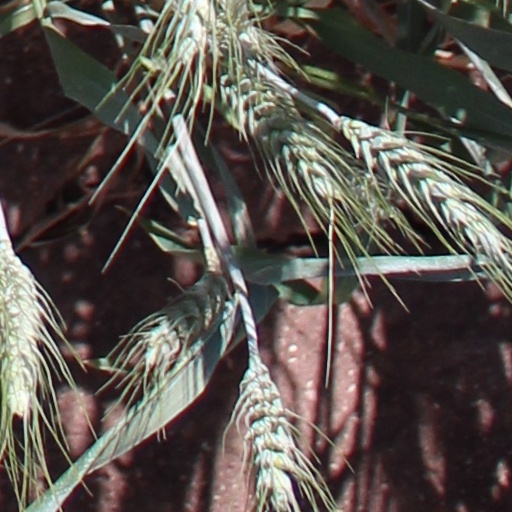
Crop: wheat